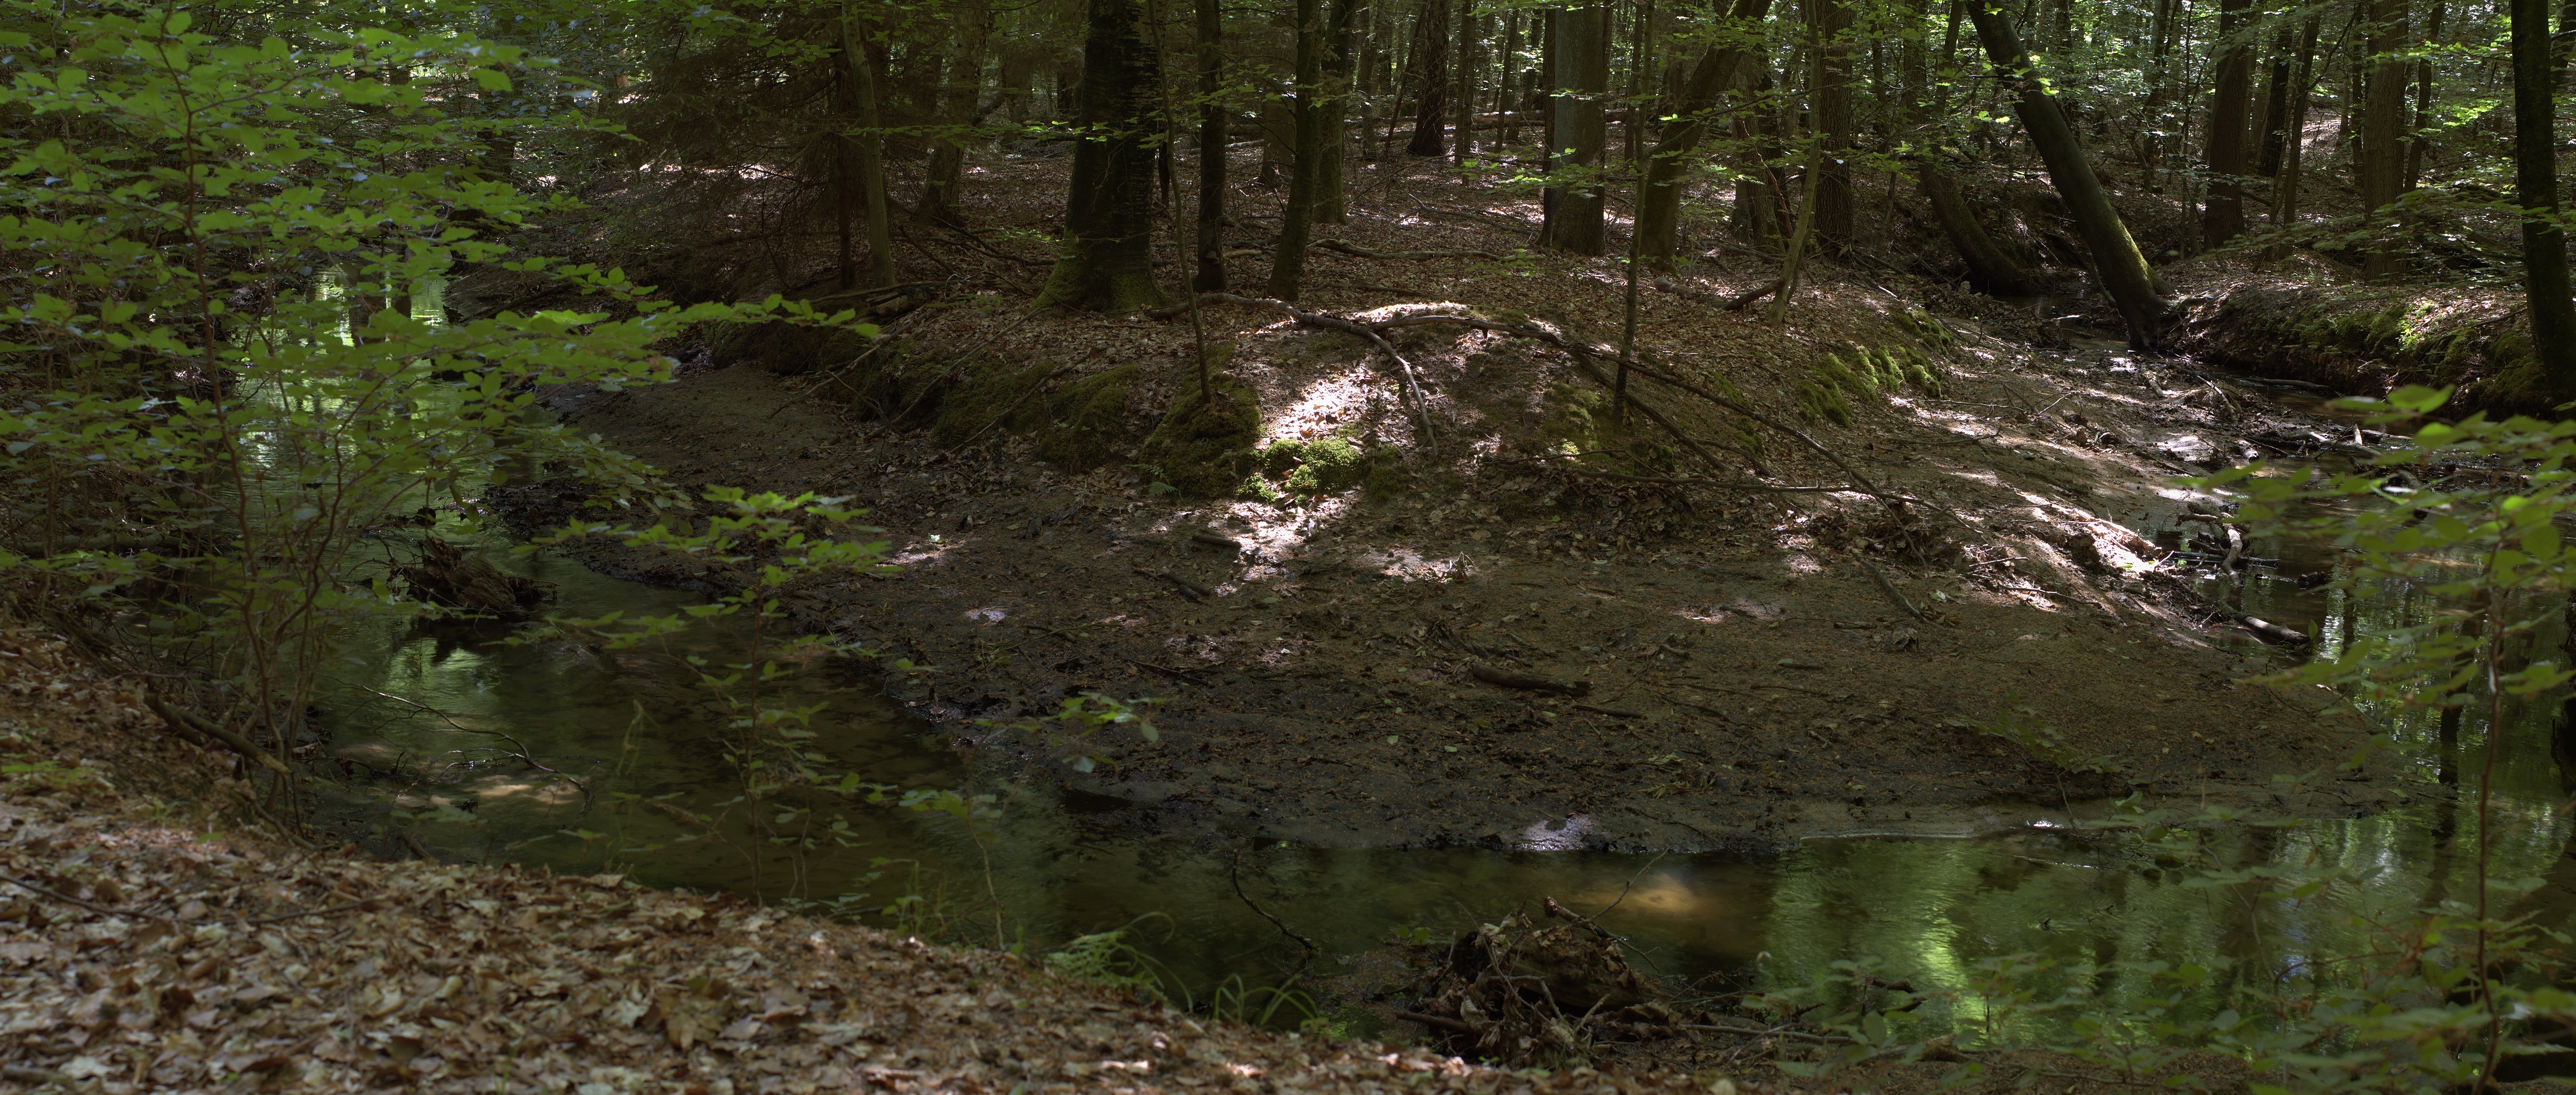
tree, nature, forest, swamp, wilderness, trail, panorama, pond, stream, jungle, 50mm, rainforest, wetland, rawtherapee, germany, deutschland, pentax, woodland, habitat, ecosystem, brandenburg, lenstagged, steffenzahn, k100d, justpentax, fa50, fa50mm, smcpentaxfa11450mm, pentaxfa50mm, smcpfa50mmf14, pano, hugin, perfectpanoramas, biome, old growth forest, natural environment, geographical feature